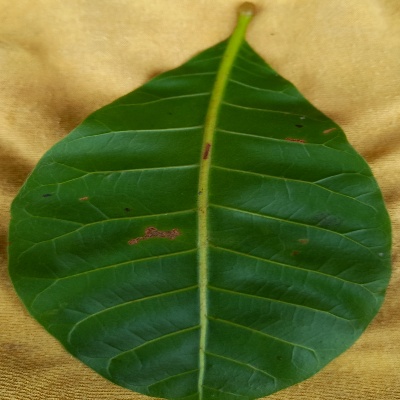
Crop: Cashew
Condition: anthracnose